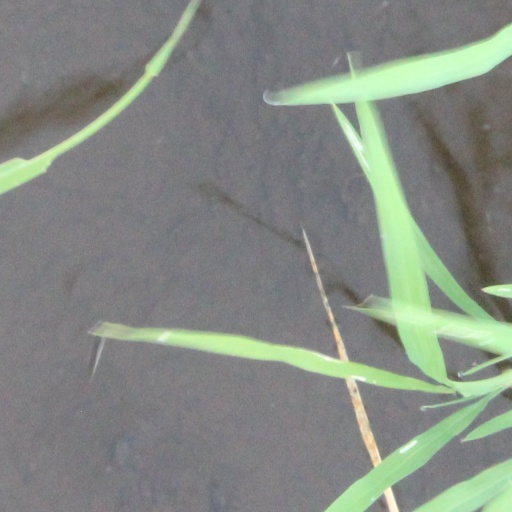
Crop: rice